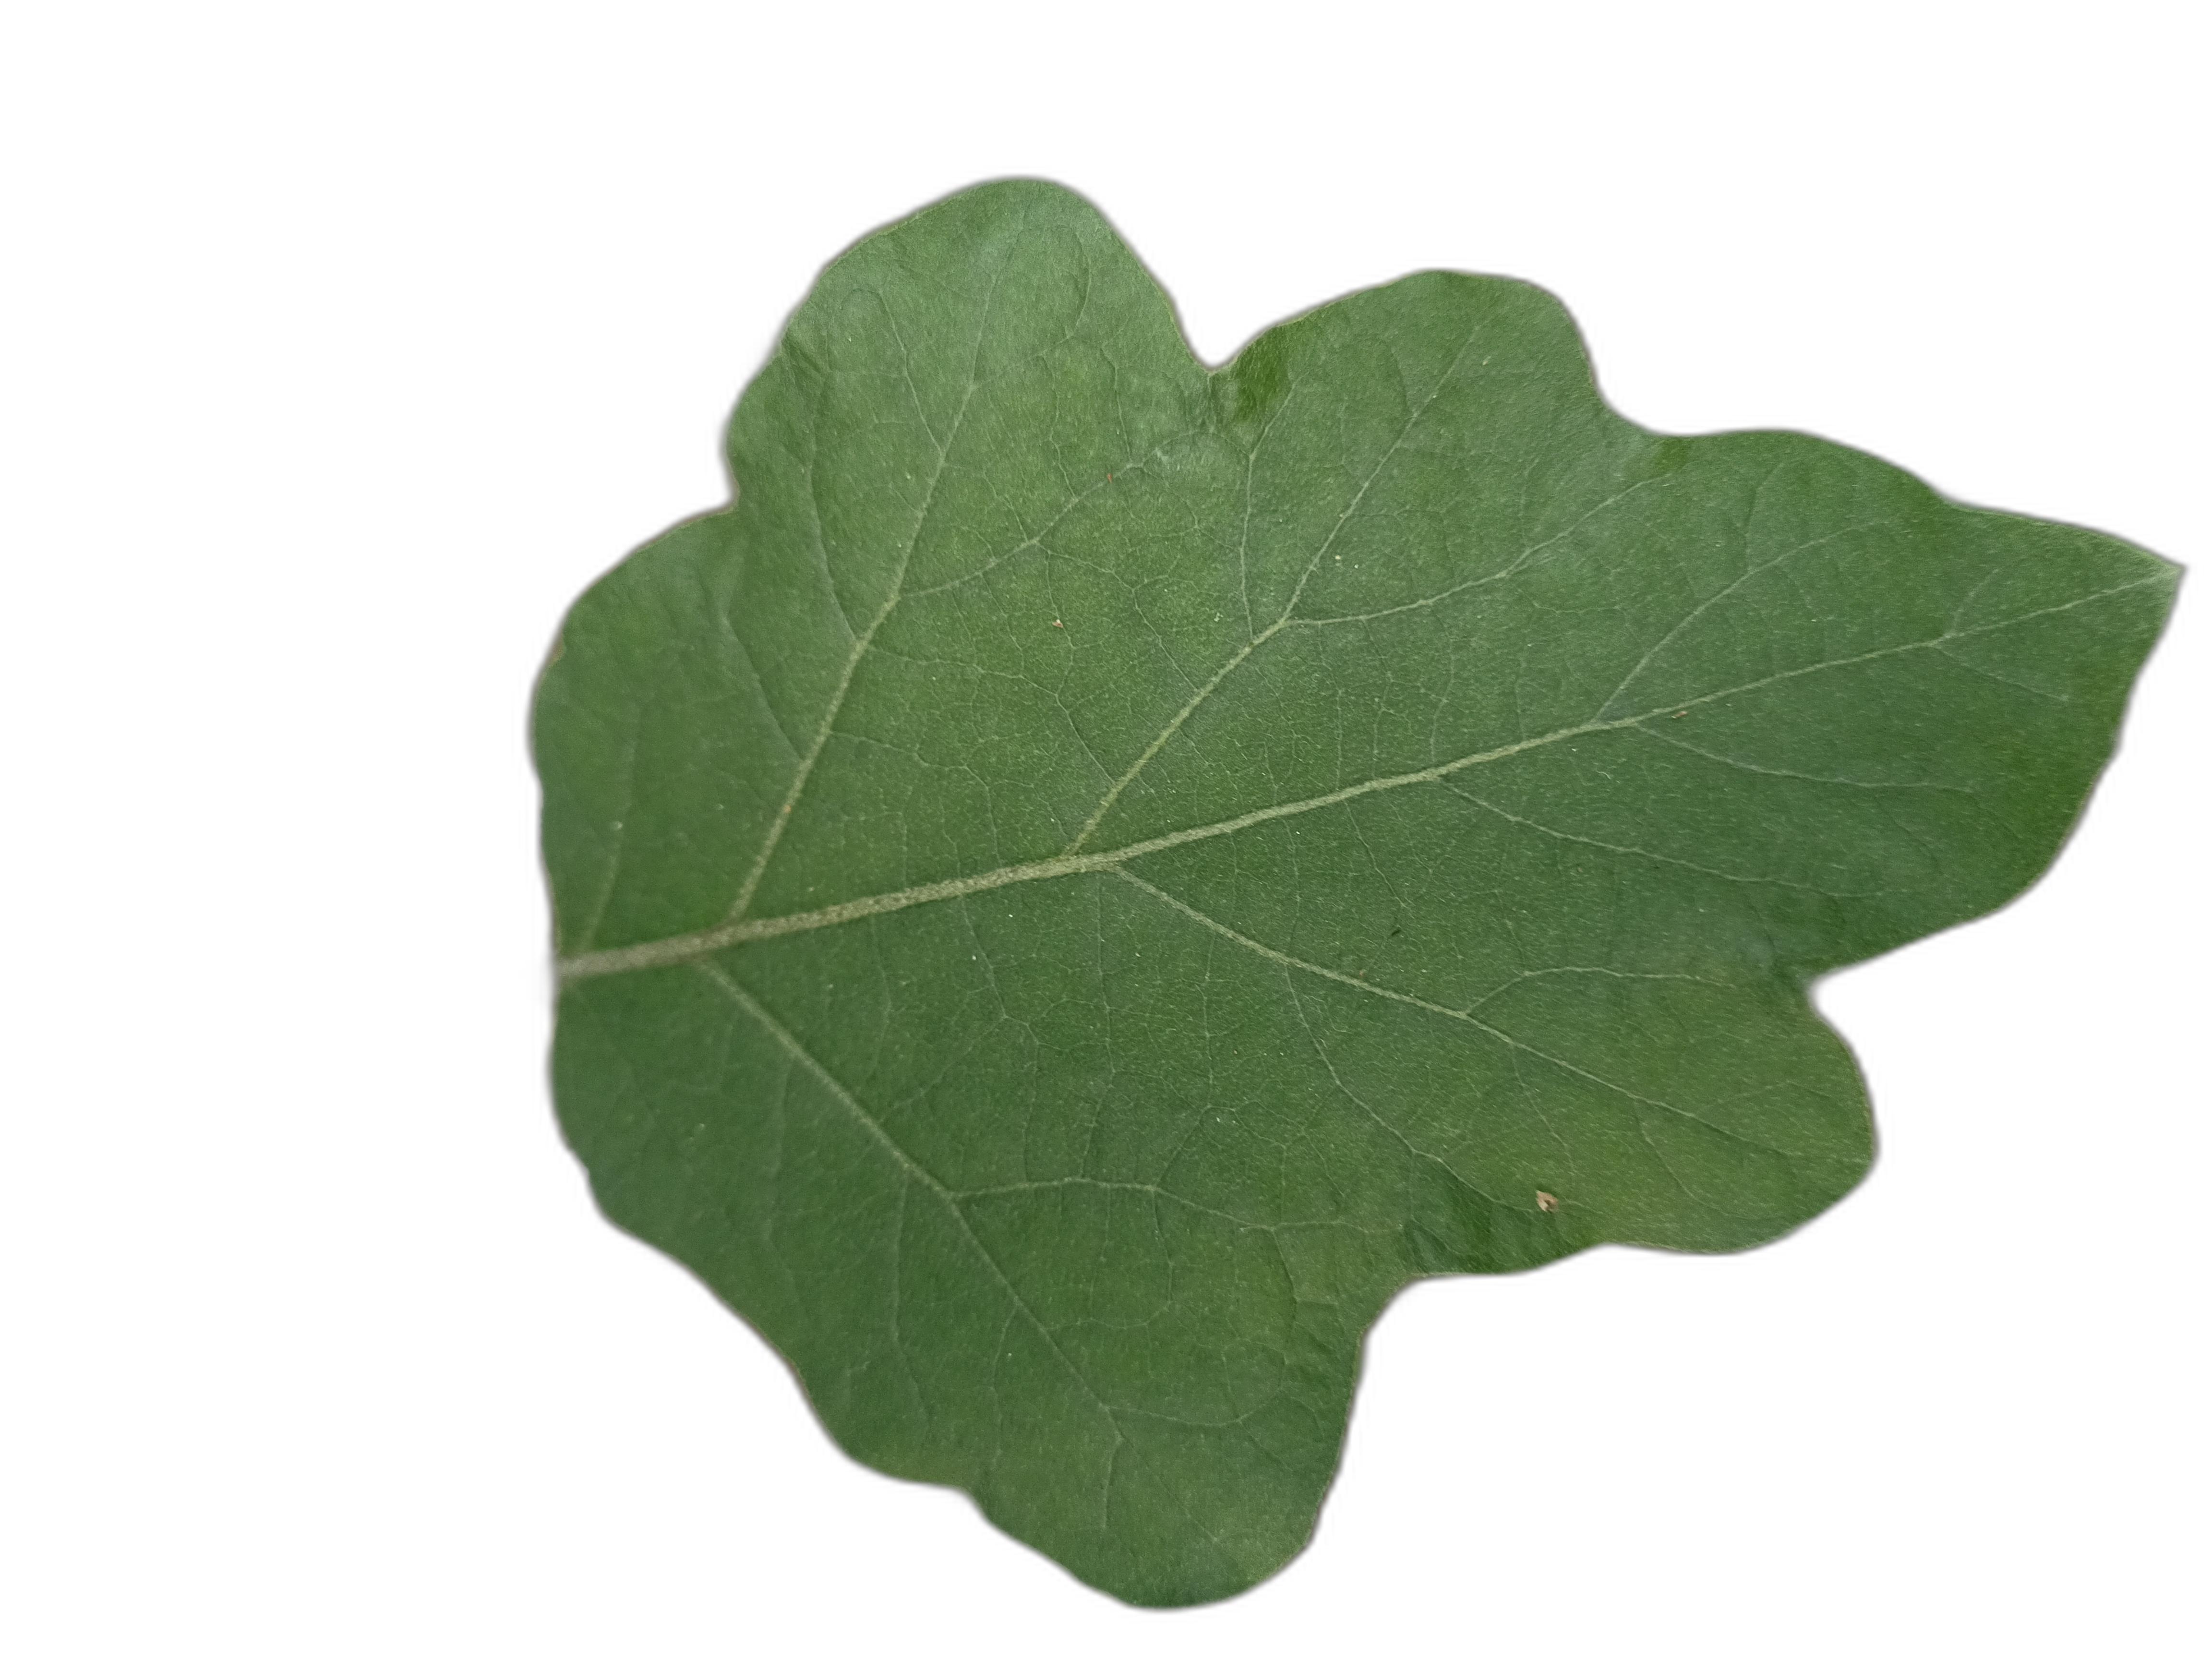
Label: Healthy Leaf